M. V. Rajamma

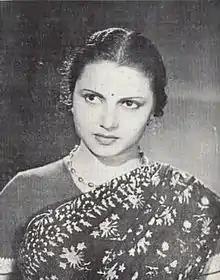
Rajamma in the 1940s

M. V. Rajamma (10 March 1918 – 23 April 1999) was an Indian actress, producer and playback singer of films mostly in Tamil, Kannada and Telugu languages from the 1930s through 1970s. She has the distinction of having acted as both heroine and mother to stalwart South Indian actors such as Dr. Rajkumar, Sivaji Ganesan, MGR and NTR. Karnataka Government established "M. V. Rajamma Award" in her honor.